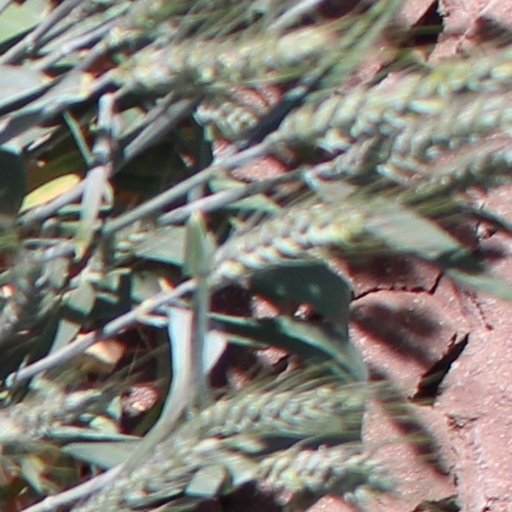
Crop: wheat